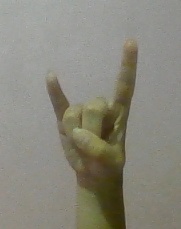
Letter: la